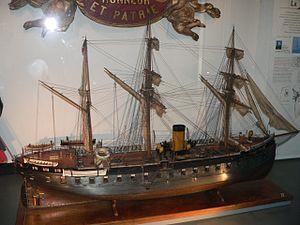
Le navire cuirassé est un type de navire de guerre à vapeur de la seconde moitié du XIXᵉ siècle protégé par des plaques de blindage en fer ou en acier. Ces cuirassés furent développés pour remédier à la trop grande vulnérabilité des navires à coque en bois face aux obus explosifs ou incendiaires. Le premier cuirassé de ce type, La Gloire, fut lancé en novembre 1859 par la Marine française, ce qui força la Royal Navy à construire à son tour de tels navires. Après les premiers affrontements entre cuirassés durant la guerre de Sécession, il devint évident que ceux-ci avaient détrôné les simples navires de ligne et étaient devenus les navires les plus puissants de l'époque.
La Gloire est le premier bâtiment de guerre cuirassé de haute mer construit en occident. Construite sur les plans de l’ingénieur Dupuy de Lôme activement soutenu par Napoléon III, elle a été lancée en 1859 pour la marine française, juste après la guerre de Crimée, où le besoin s’était fait sentir d’améliorer la protection des bâtiments. Sa taille n'en fait pas encore un cuirassé, mais, selon l’appellation du temps, une « frégate cuirassée ». Elle surprend néanmoins tous les observateurs et relance la course à l’armement naval entre la France et le Royaume-Uni, ouvrant ainsi la porte à la mise en chantier des grands cuirassés. Un modèle réduit de la Gloire a été exposé au Musée national de la Marine lors d'une exposition intitulée De la Gloire au Charles de Gaulle qui a eu lieu en 1998. Il figure parmi les collections permanentes du musée.